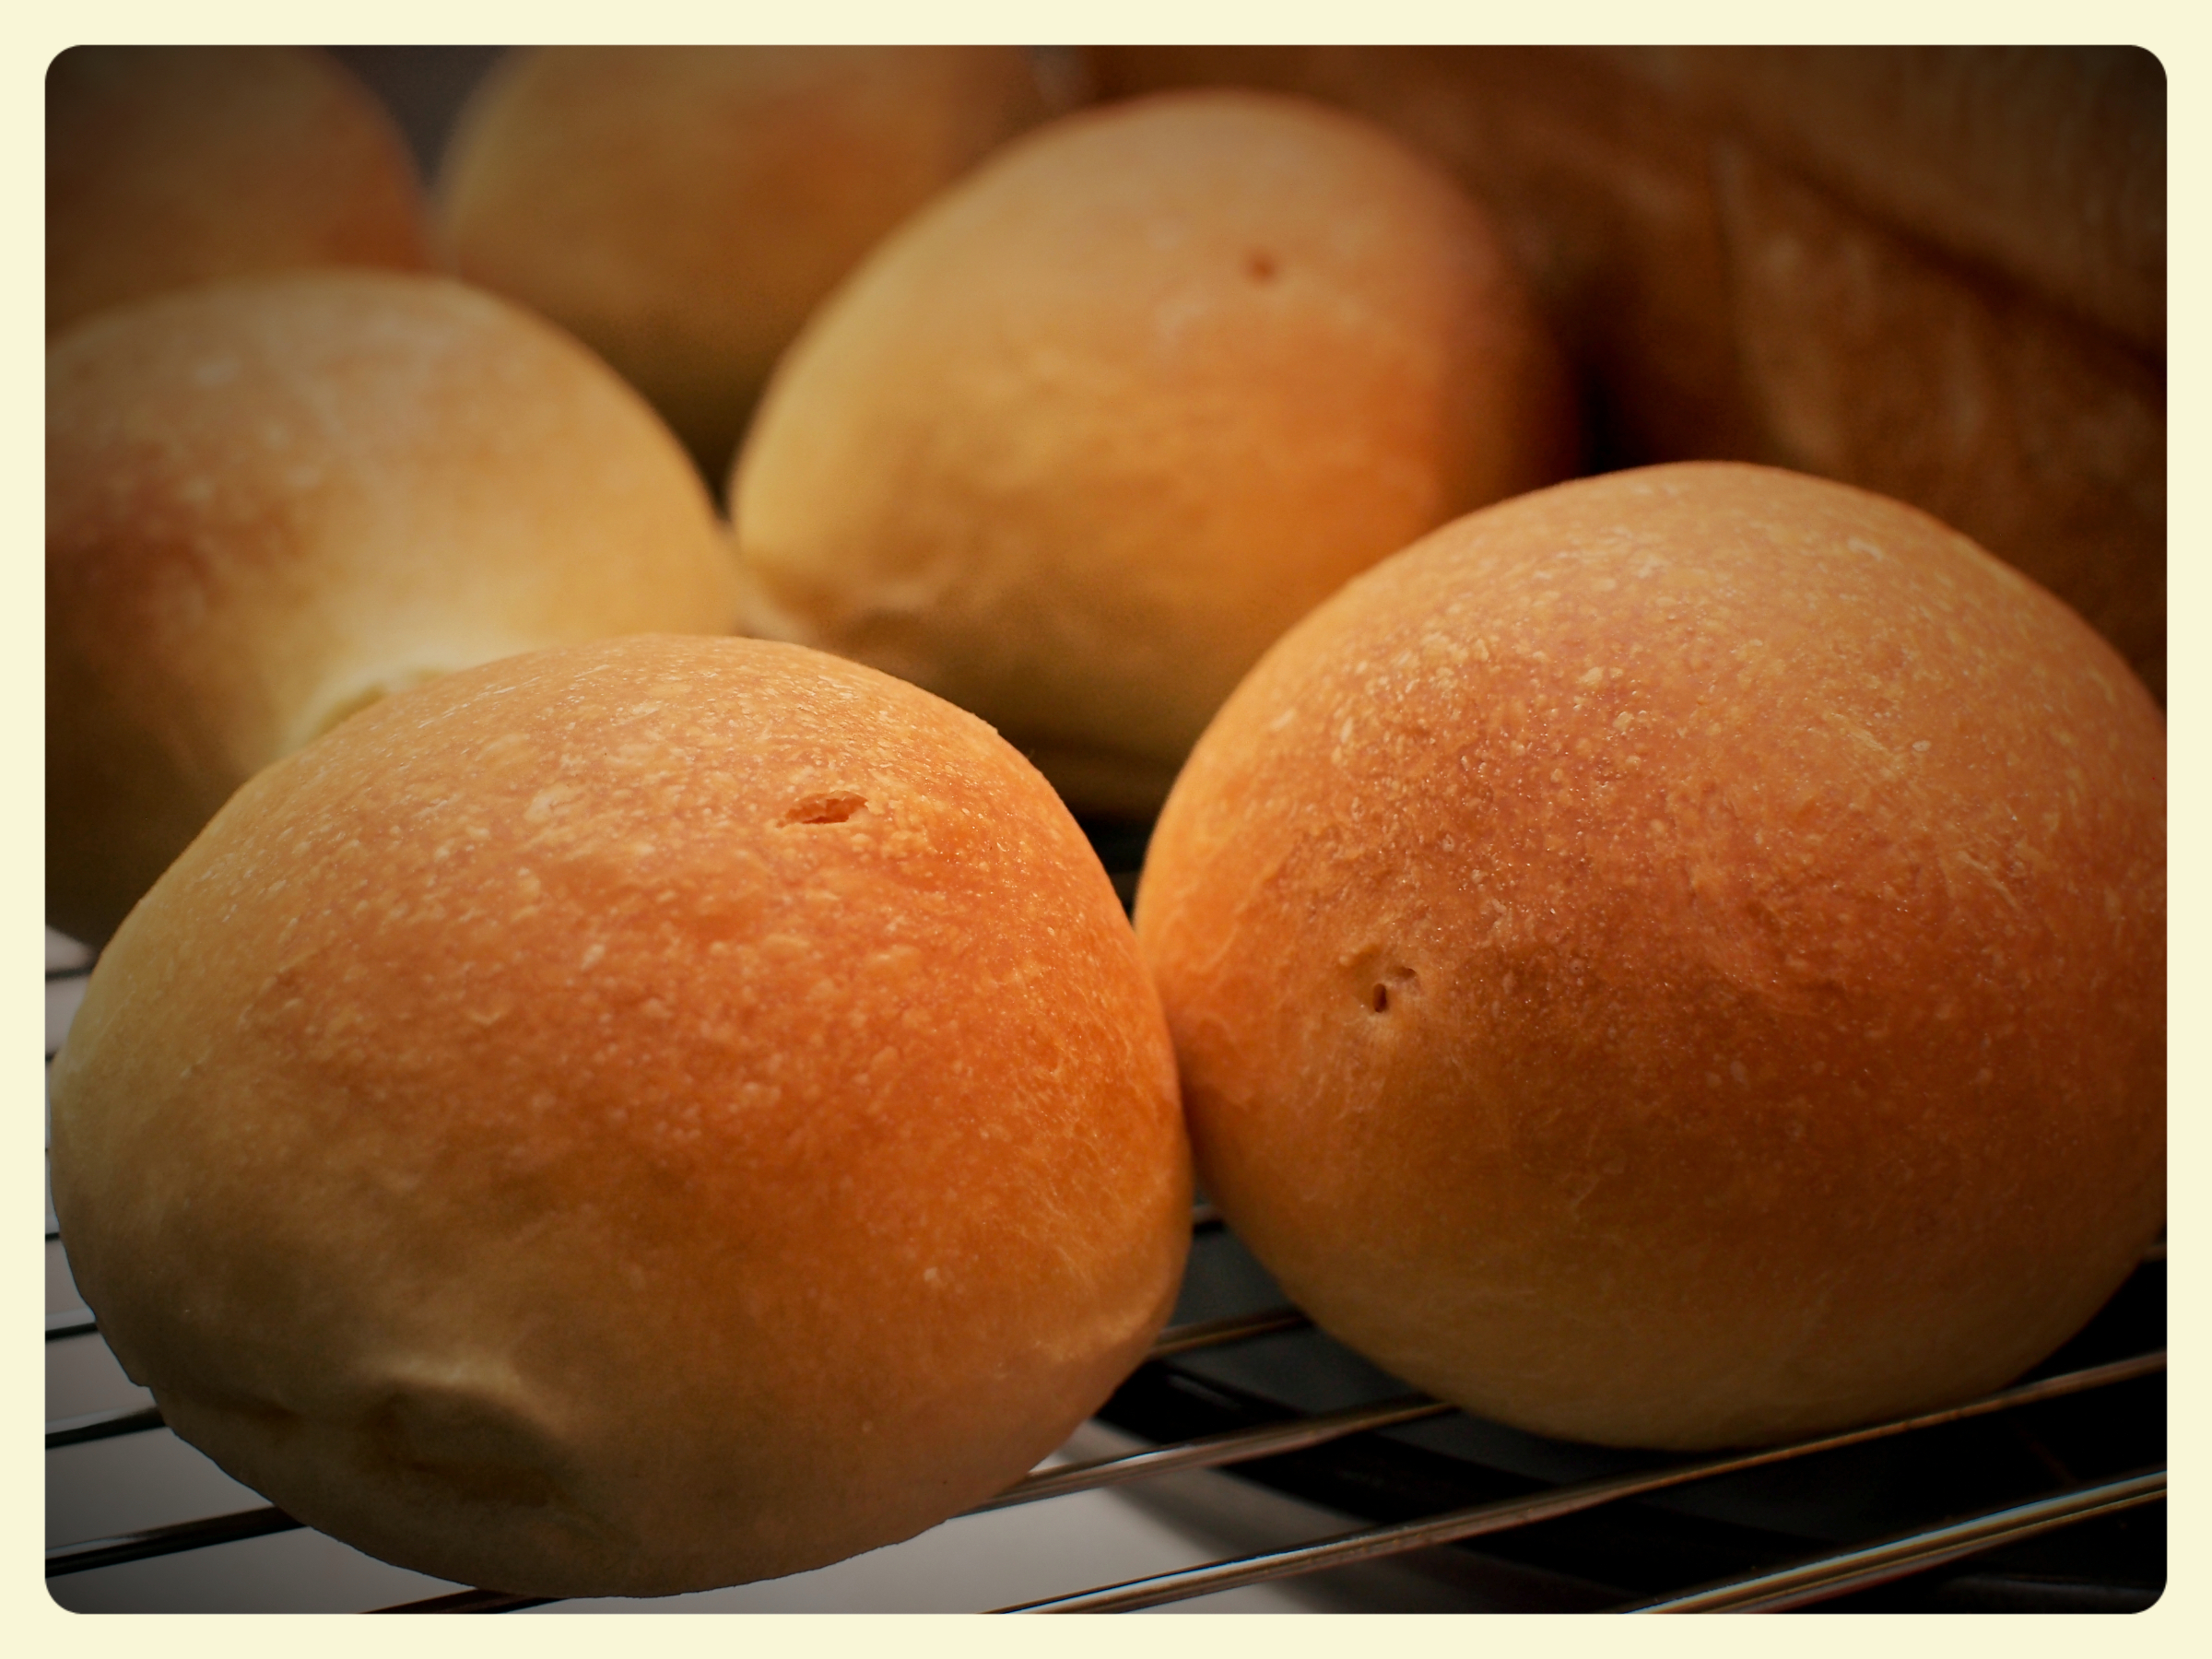
plant, fruit, food, produce, fresh, baking, cuisine, homemade, bread, pan, dough, baked, soft, sigma30mm, olympusepl5, fotor, flour, buns, casero, bollitos, flowering plant, anpan, land plant